Bilevel rail car

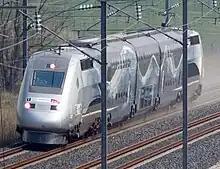
TGV 4402 (operation "V150") reaching 574.8 km/h (357 mph)

In Denmark, DSB began running Bombardier Double-deck Coaches in 2002. The coaches are used on Regional services on Zealand.